Francesco di Vannuccio

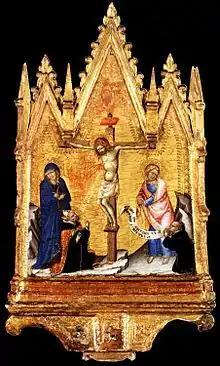
"Crucifixion with Donor" by Francesco di Vannuccio, 1380, Gemäldegalerie, Berlin

Francesco di Vannuccio (documented 1356–1389; died before 1391) was an Italian painter born in Siena. A small body of work has been ascribed to this painter, characterized by an attention to and love of pattern and decoration, a tradition dating back in Siena to Simone Martini. A signed and dated double-sided processional standard of 1380, painted on one side with the "Crucifixion" and on the other side with a painted glass depiction of the "Virgin Enthroned with Saints", in the Gemäldegalerie, Berlin (inv. no. 1062B), has been the basis on which a number of other paintings have been attributed. Most of these are small-scale works, richly finished, which were meant for private devotion, suggesting that Francesco di Vannuccio worked for a discerning and wealthy group of private patrons.